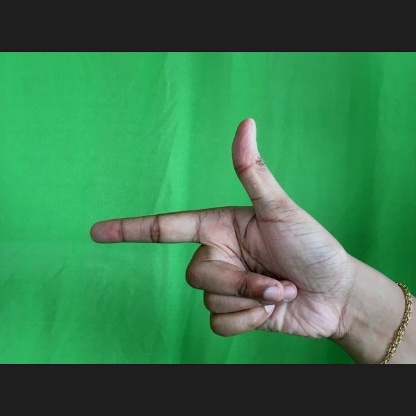
Mudra: Chandrakala